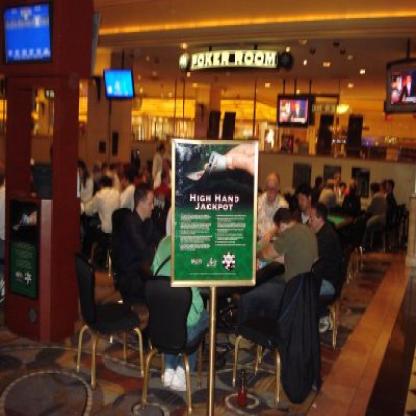
Scene: Indoor